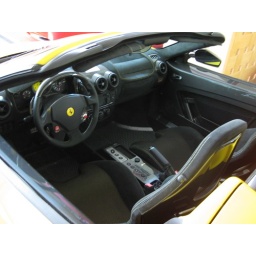
instead ferrari/maserati shop service area, talking shop, sitting in cars, oogling the 25 ferrari in the building